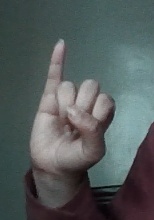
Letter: meem